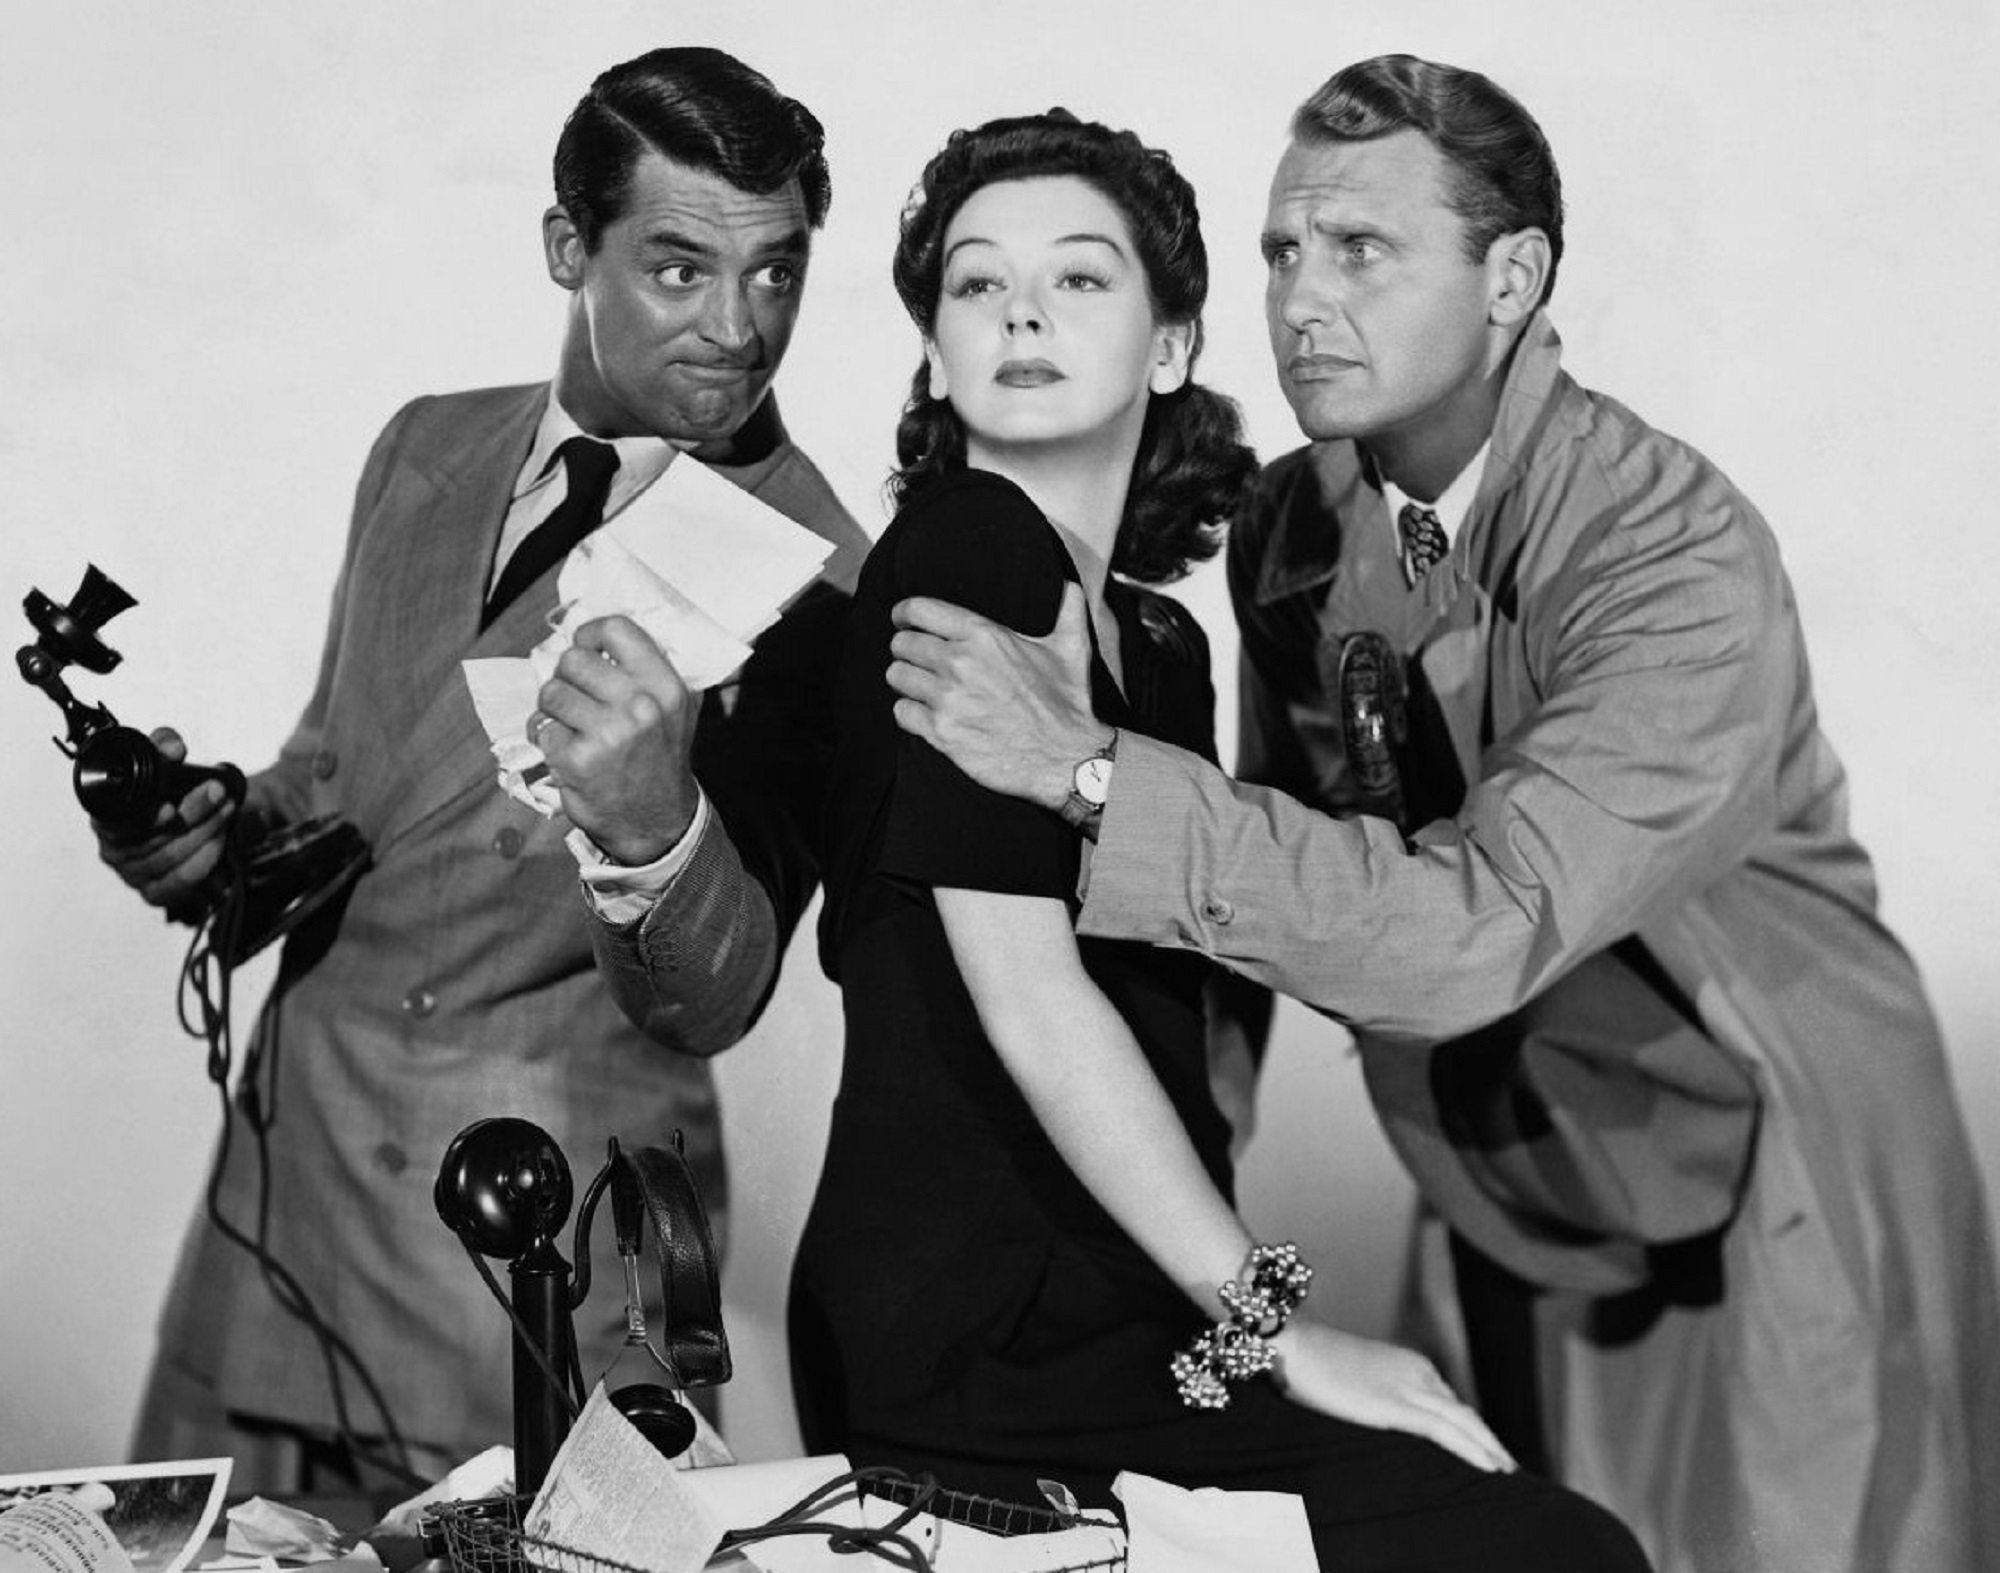
man, black and white, people, woman, photography, hollywood, monochrome, stars, photograph, cinema, scene, famous, promotion, actor, actress, actors, celebrities, movie scene, monochrome photography, social group, motion picture, ralph bellamy, cary grant, rosalind russell, his girl friday